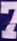
Number: 7